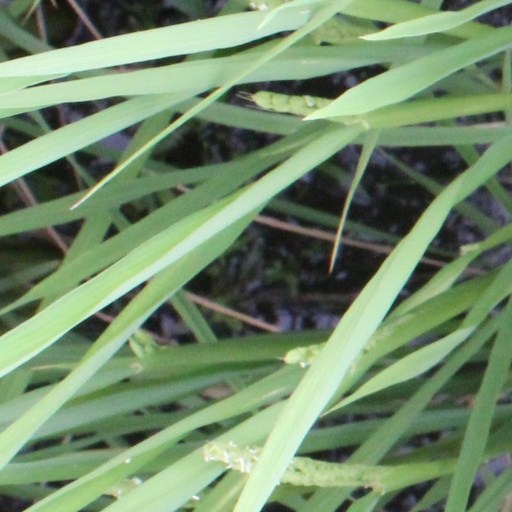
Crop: rice